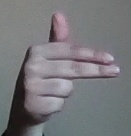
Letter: ghain